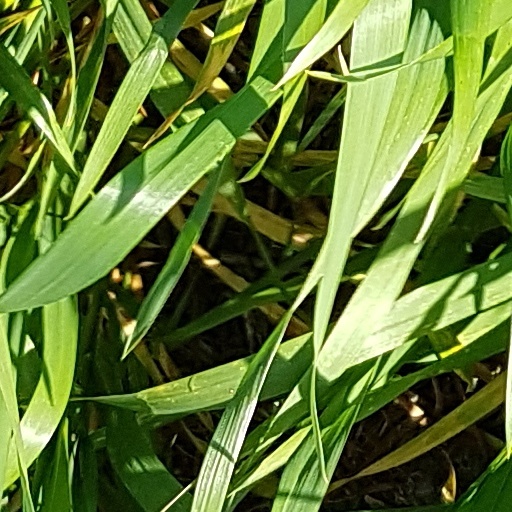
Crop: wheat